Dorceta Taylor

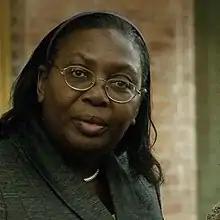

Dorceta E. Taylor is an American environmental sociologist known for her work on both environmental justice and racism in the environmental movement. She is the senior associate dean of diversity, equity, and inclusion at Yale School of the Environment, as well as a professor of environmental justice. Prior to this, she was the director of diversity, equity, and inclusion at the University of Michigan's School of Environment and Sustainability (SEAS), where she also served as the James E. Crowfoot Collegiate Professor of Environmental Justice. Taylor's research has ranged over environmental history, environmental justice, environmental policy, leisure and recreation, gender and development, urban affairs, race relations, collective action and social movements, green jobs, diversity in the environmental field, food insecurity, and urban agriculture.